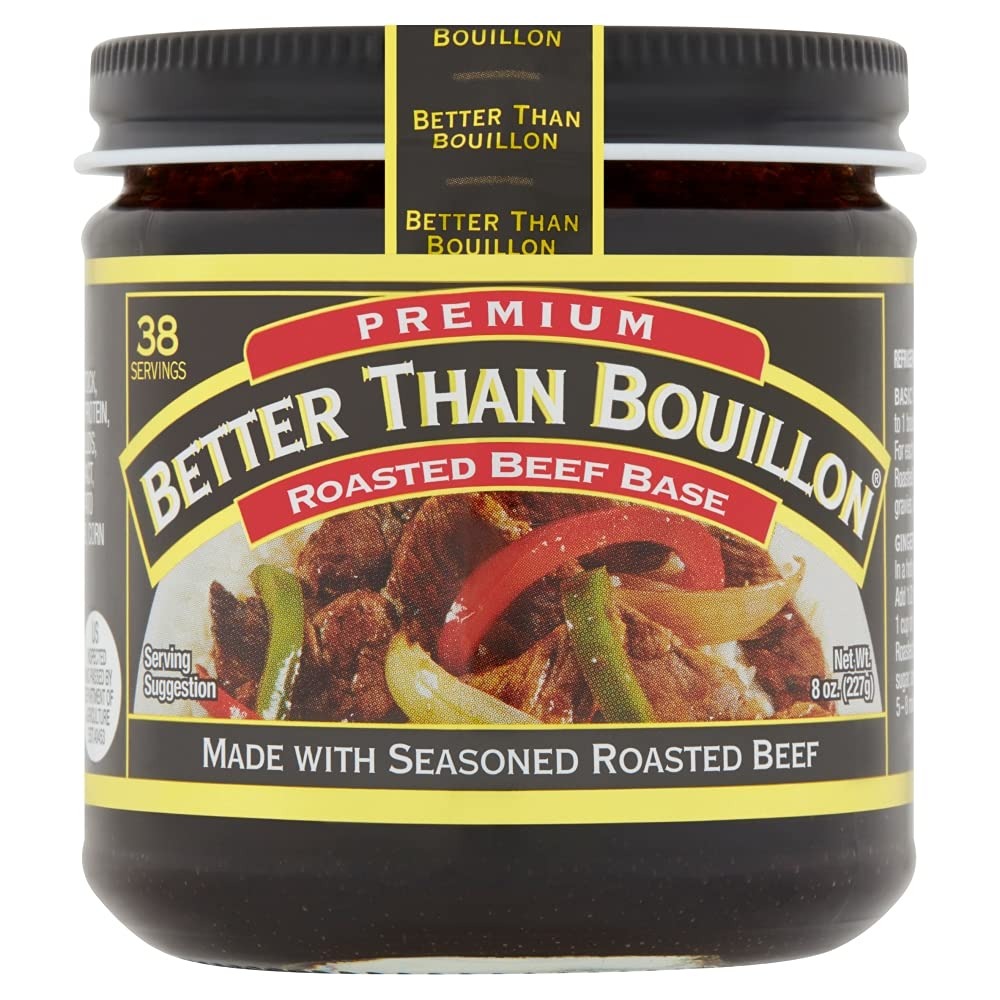
Item Name: Better Than Bouillon Roasted Beef Base, Made with Seasoned Roasted Beef, Blendable Base for Added Flavor, 38 Servings Per Jar, 8 OZ (Pack of 4)
Bullet Point 1: Better Than Bouillon Premium Roasted Beef Base, 8 OZ Jar
Bullet Point 2: Original Better Than Bouillon Roasted Beef Base is made with roasted beef. This gives it a richer, more robust flavor than ordinary bouillons or soup stocks.
Bullet Point 3: Better Than Bouillon blendable bases easily spoon right out of the jar and let you add as much, or as little, flavor as desired.
Bullet Point 4: From marinades, glazes and vegetables to soups, sides and slow cooker dishes, Better Than Bouillon Roasted Beef Base adds flavor to all your favorite dishes.
Bullet Point 5: Each jar contains about 38 servings
Product Description: Original Better Than Bouillon Roasted Beef Base is made with roasted beef. This gives it a richer, more robust flavor than ordinary bouillons or soup stocks. Better Than Bouillon blendable bases easily spoon right out of the jar and let you add as much, or as little, flavor as desired. From marinades, glazes and vegetables to soups, sides and slow cooker dishes, Better Than Bouillon Roasted Beef Base adds flavor to all your favorite dishes. Each jar of Better Than Bouillon Premium Roasted Beef Base contains about 38 servings. Basic Stock Directions: Dissolve 1 teaspoon (equal to 1 bouillon cube) Roasted Beef Base in 8 oz. boiling water. For each quart of stock needed, use 1-1/2 tablespoons Roasted Beef Base. Use basic stock for soups, sauces, and gravies, or to cook vegetables, rice, or pasta with more flavor. Only 1 tsp. Better Than Bouillon = one cube or one 8 oz. can Broth. Unlike blocks or cubes, Better Than Bouillon makes it easy to add just the right amount of flavor to your dish. We use only premium ingredients across a full range of bases, so you can get creative with soups, pasta, rice, meats, vegetables and more. Find your favorite flavor today – and no matter what you’re making, make it better.
Value: 32.0
Unit: Ounce

Price: 5.11